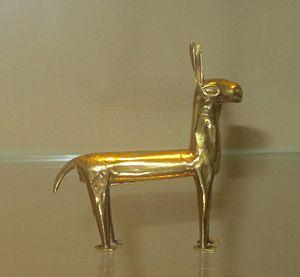
Le British Museum, est un musée de l'histoire et de la culture humaine, situé à Londres, au Royaume-Uni. Ses collections, constituées de plus de sept millions d’objets, sont parmi les plus importantes du monde et proviennent de tous les continents. Elles illustrent l’histoire humaine de ses débuts à aujourd'hui.